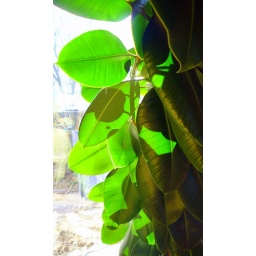
Taken in my mom's house while I'm home for the holidays...sort of.